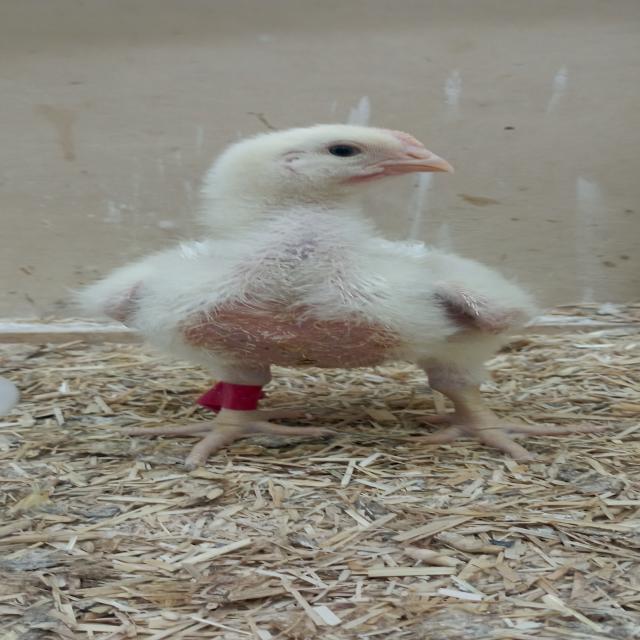
Weight: 598 g